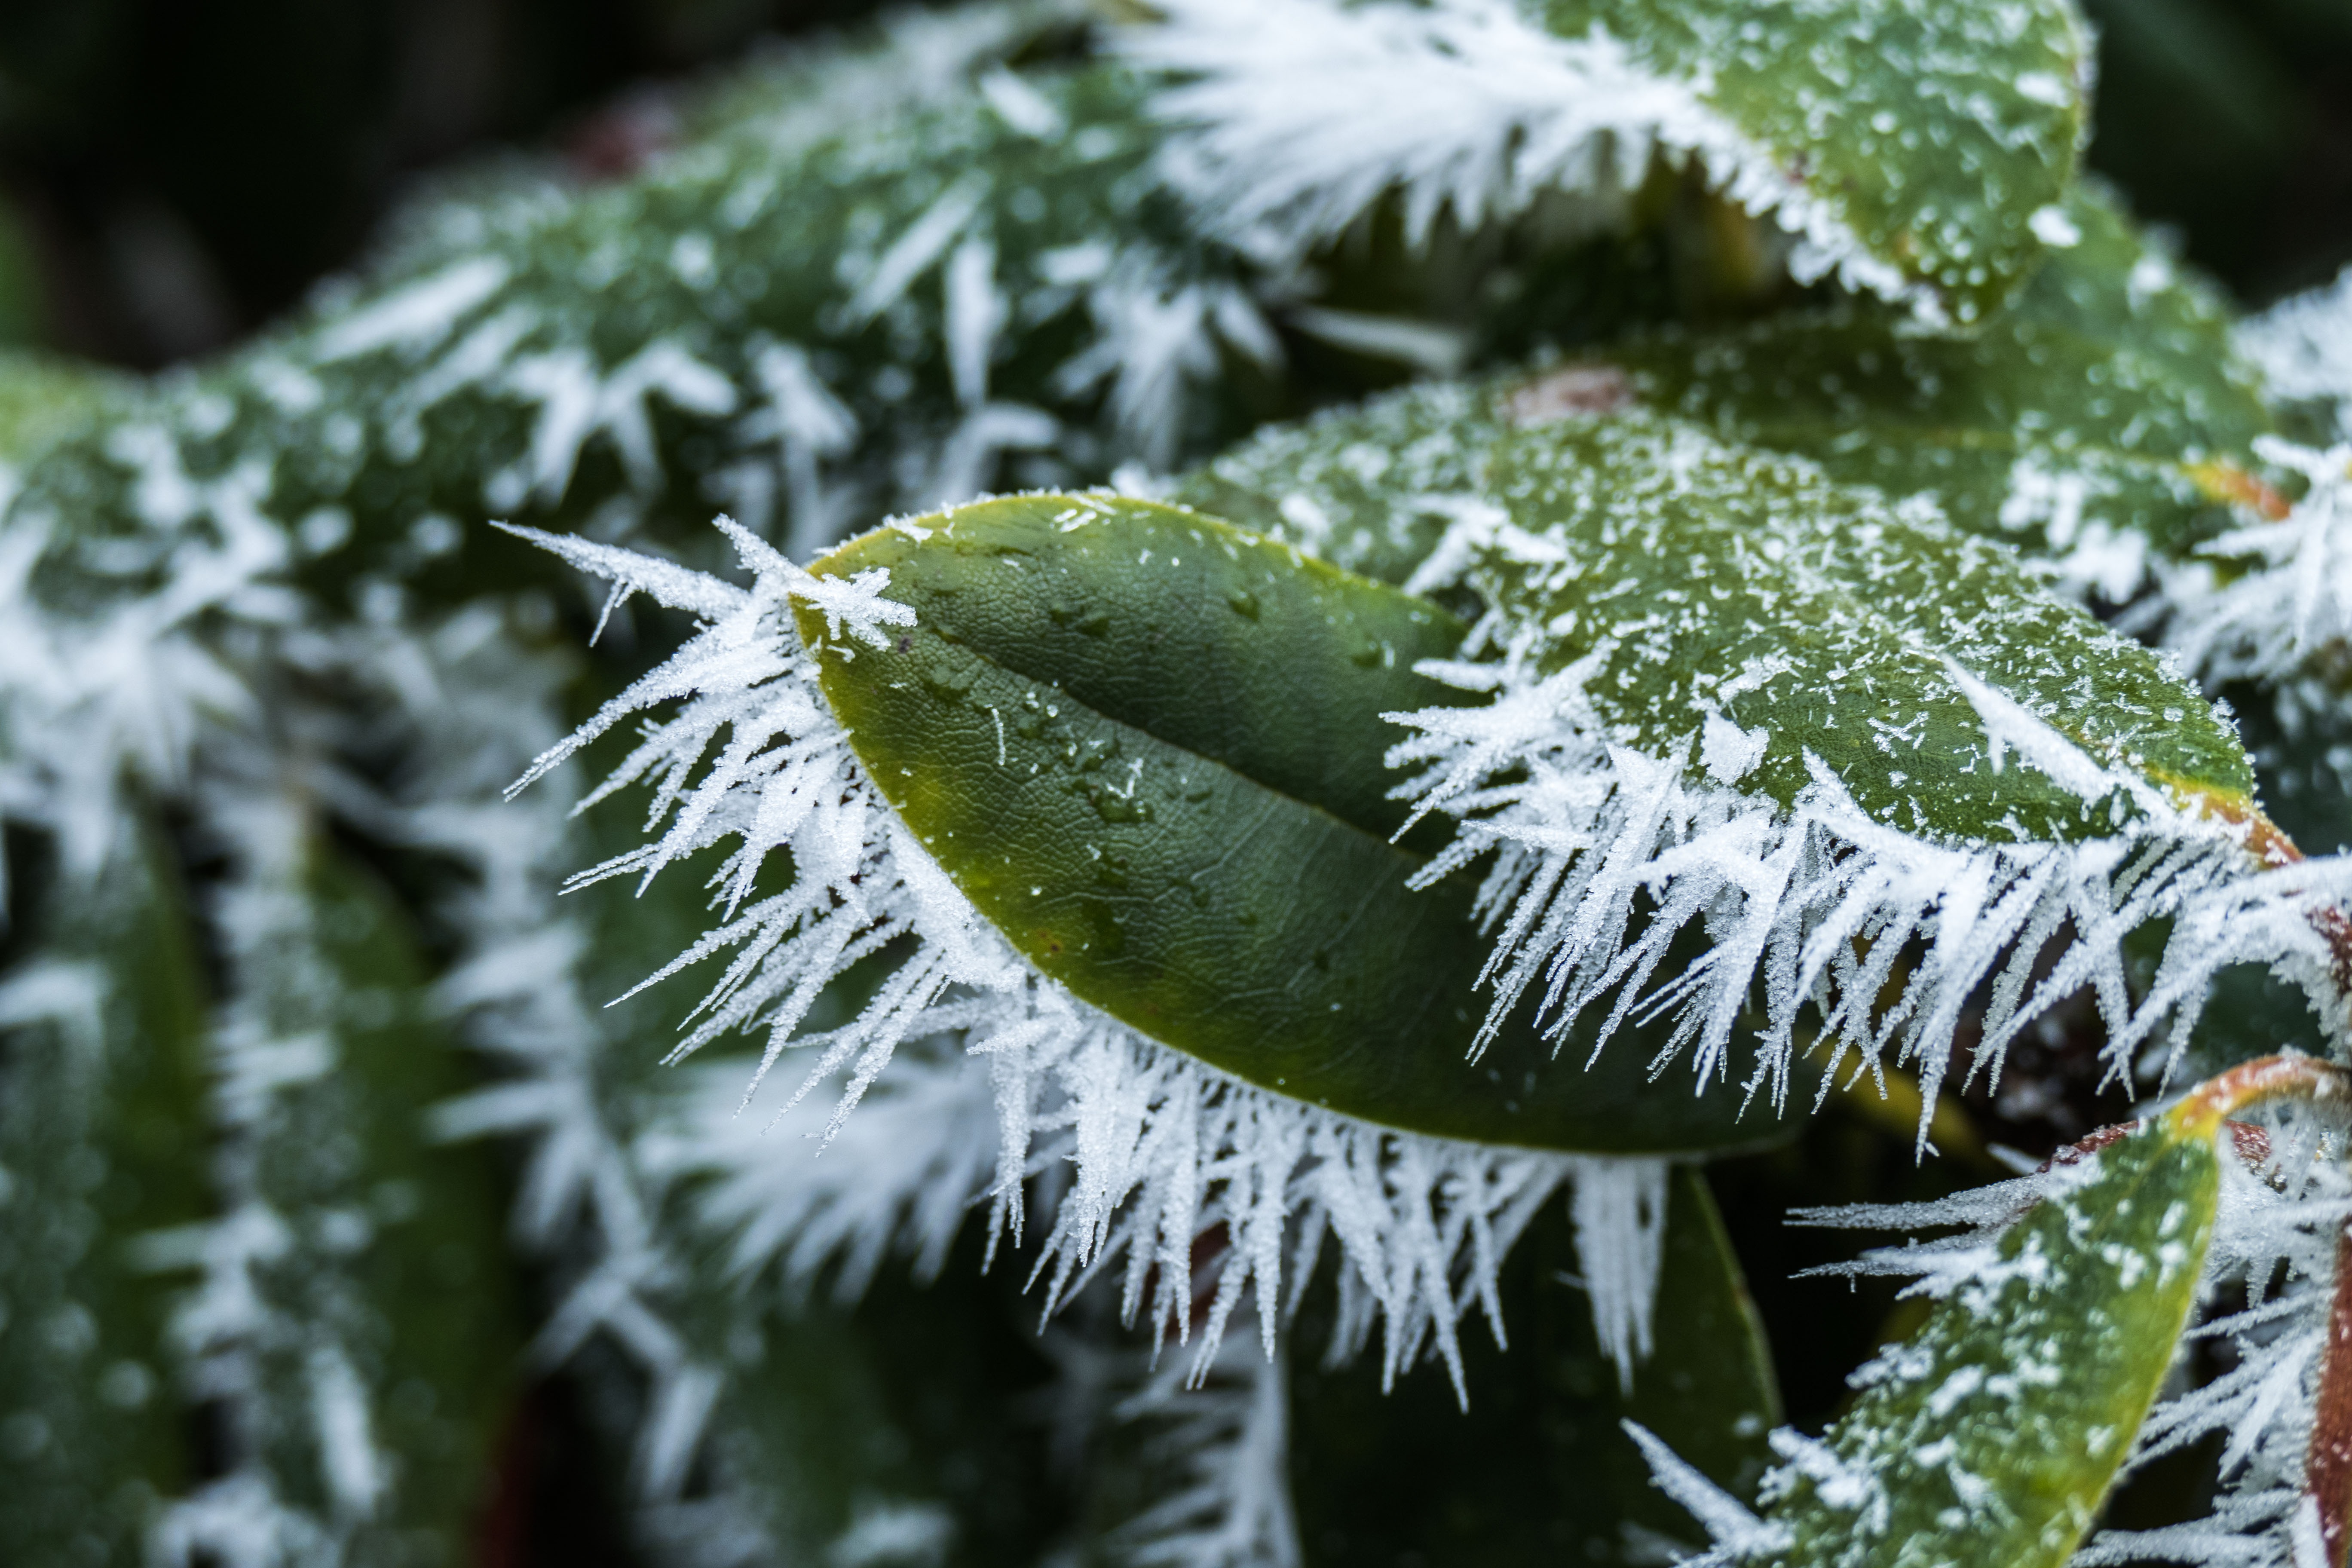
tree, water, nature, branch, snow, winter, plant, leaf, frost, ice, evergreen, fir, close up, spruce, hoarfrost, freezing, macro photography, pine family